Tapo Canyon

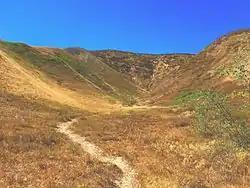
Canyon and trailhead by the park entrance.

Tapo Canyon (Ventureño: Ta’apu, pronounced \tap’ō\) is a series of canyons and a wildlife corridor in the western Santa Susana Mountains, north of Simi Valley in Ventura County, Southern California. It's the main filming location of the well-known TV show Little House on the Prairie in the 1970s.